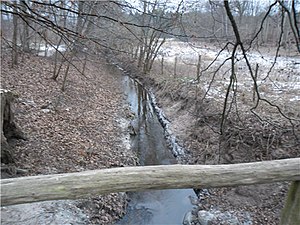
Værebro Å
Værebro å lige før den løber under den gamle Gisselfeld bro (ca. 1770[1]) i Hareskoven
Værebro Å er en af de længste åer i Nordsjælland. Den har sit udspring i Smørmosen, sydvest for Bagsværd, i den nord-østligste del af Herlev Kommune, hvor i øvrigt også Kagsåen udspringer. Men hvor Kagså løber mod syd ud i Køge Bugt, løber Værebro Å vestpå til sit udløb i Roskilde Fjord.